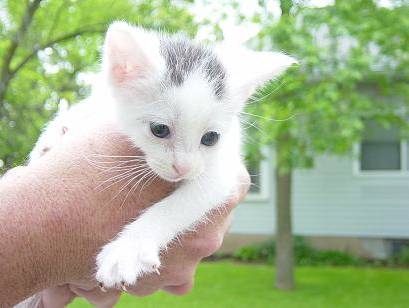
Label: cat